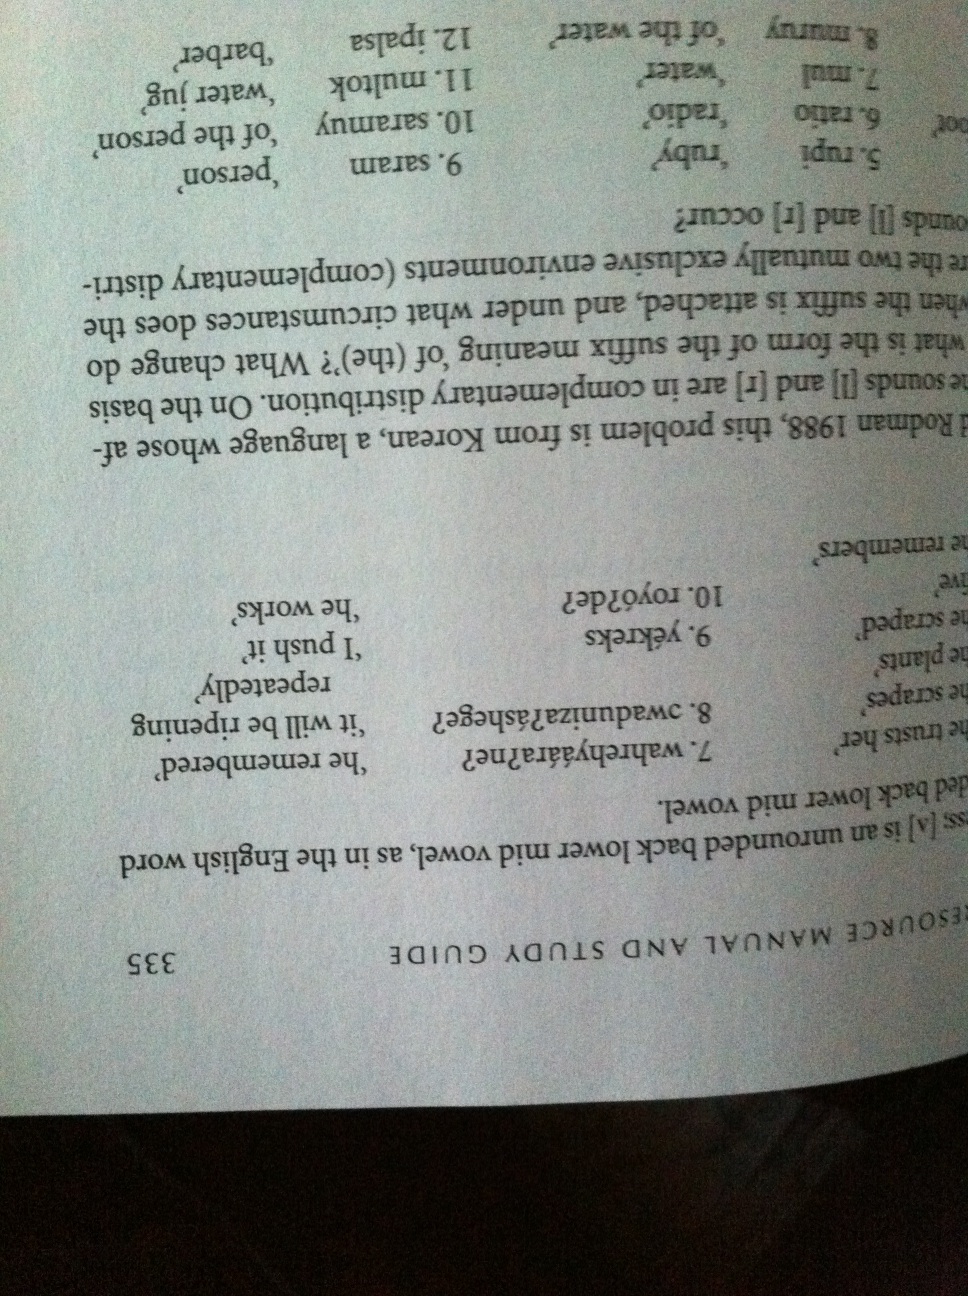Question: What page number's visible? Thank you.
Answer: 335